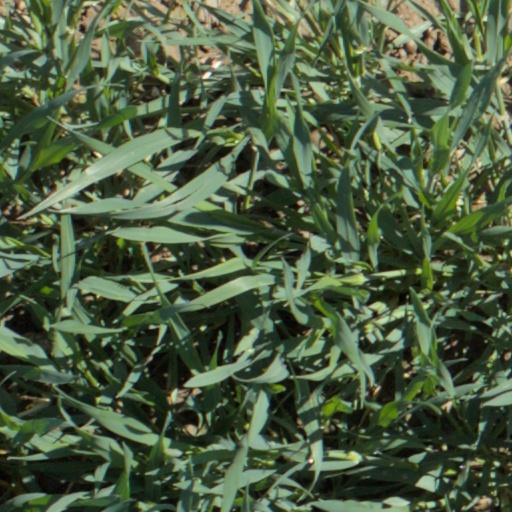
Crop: wheat